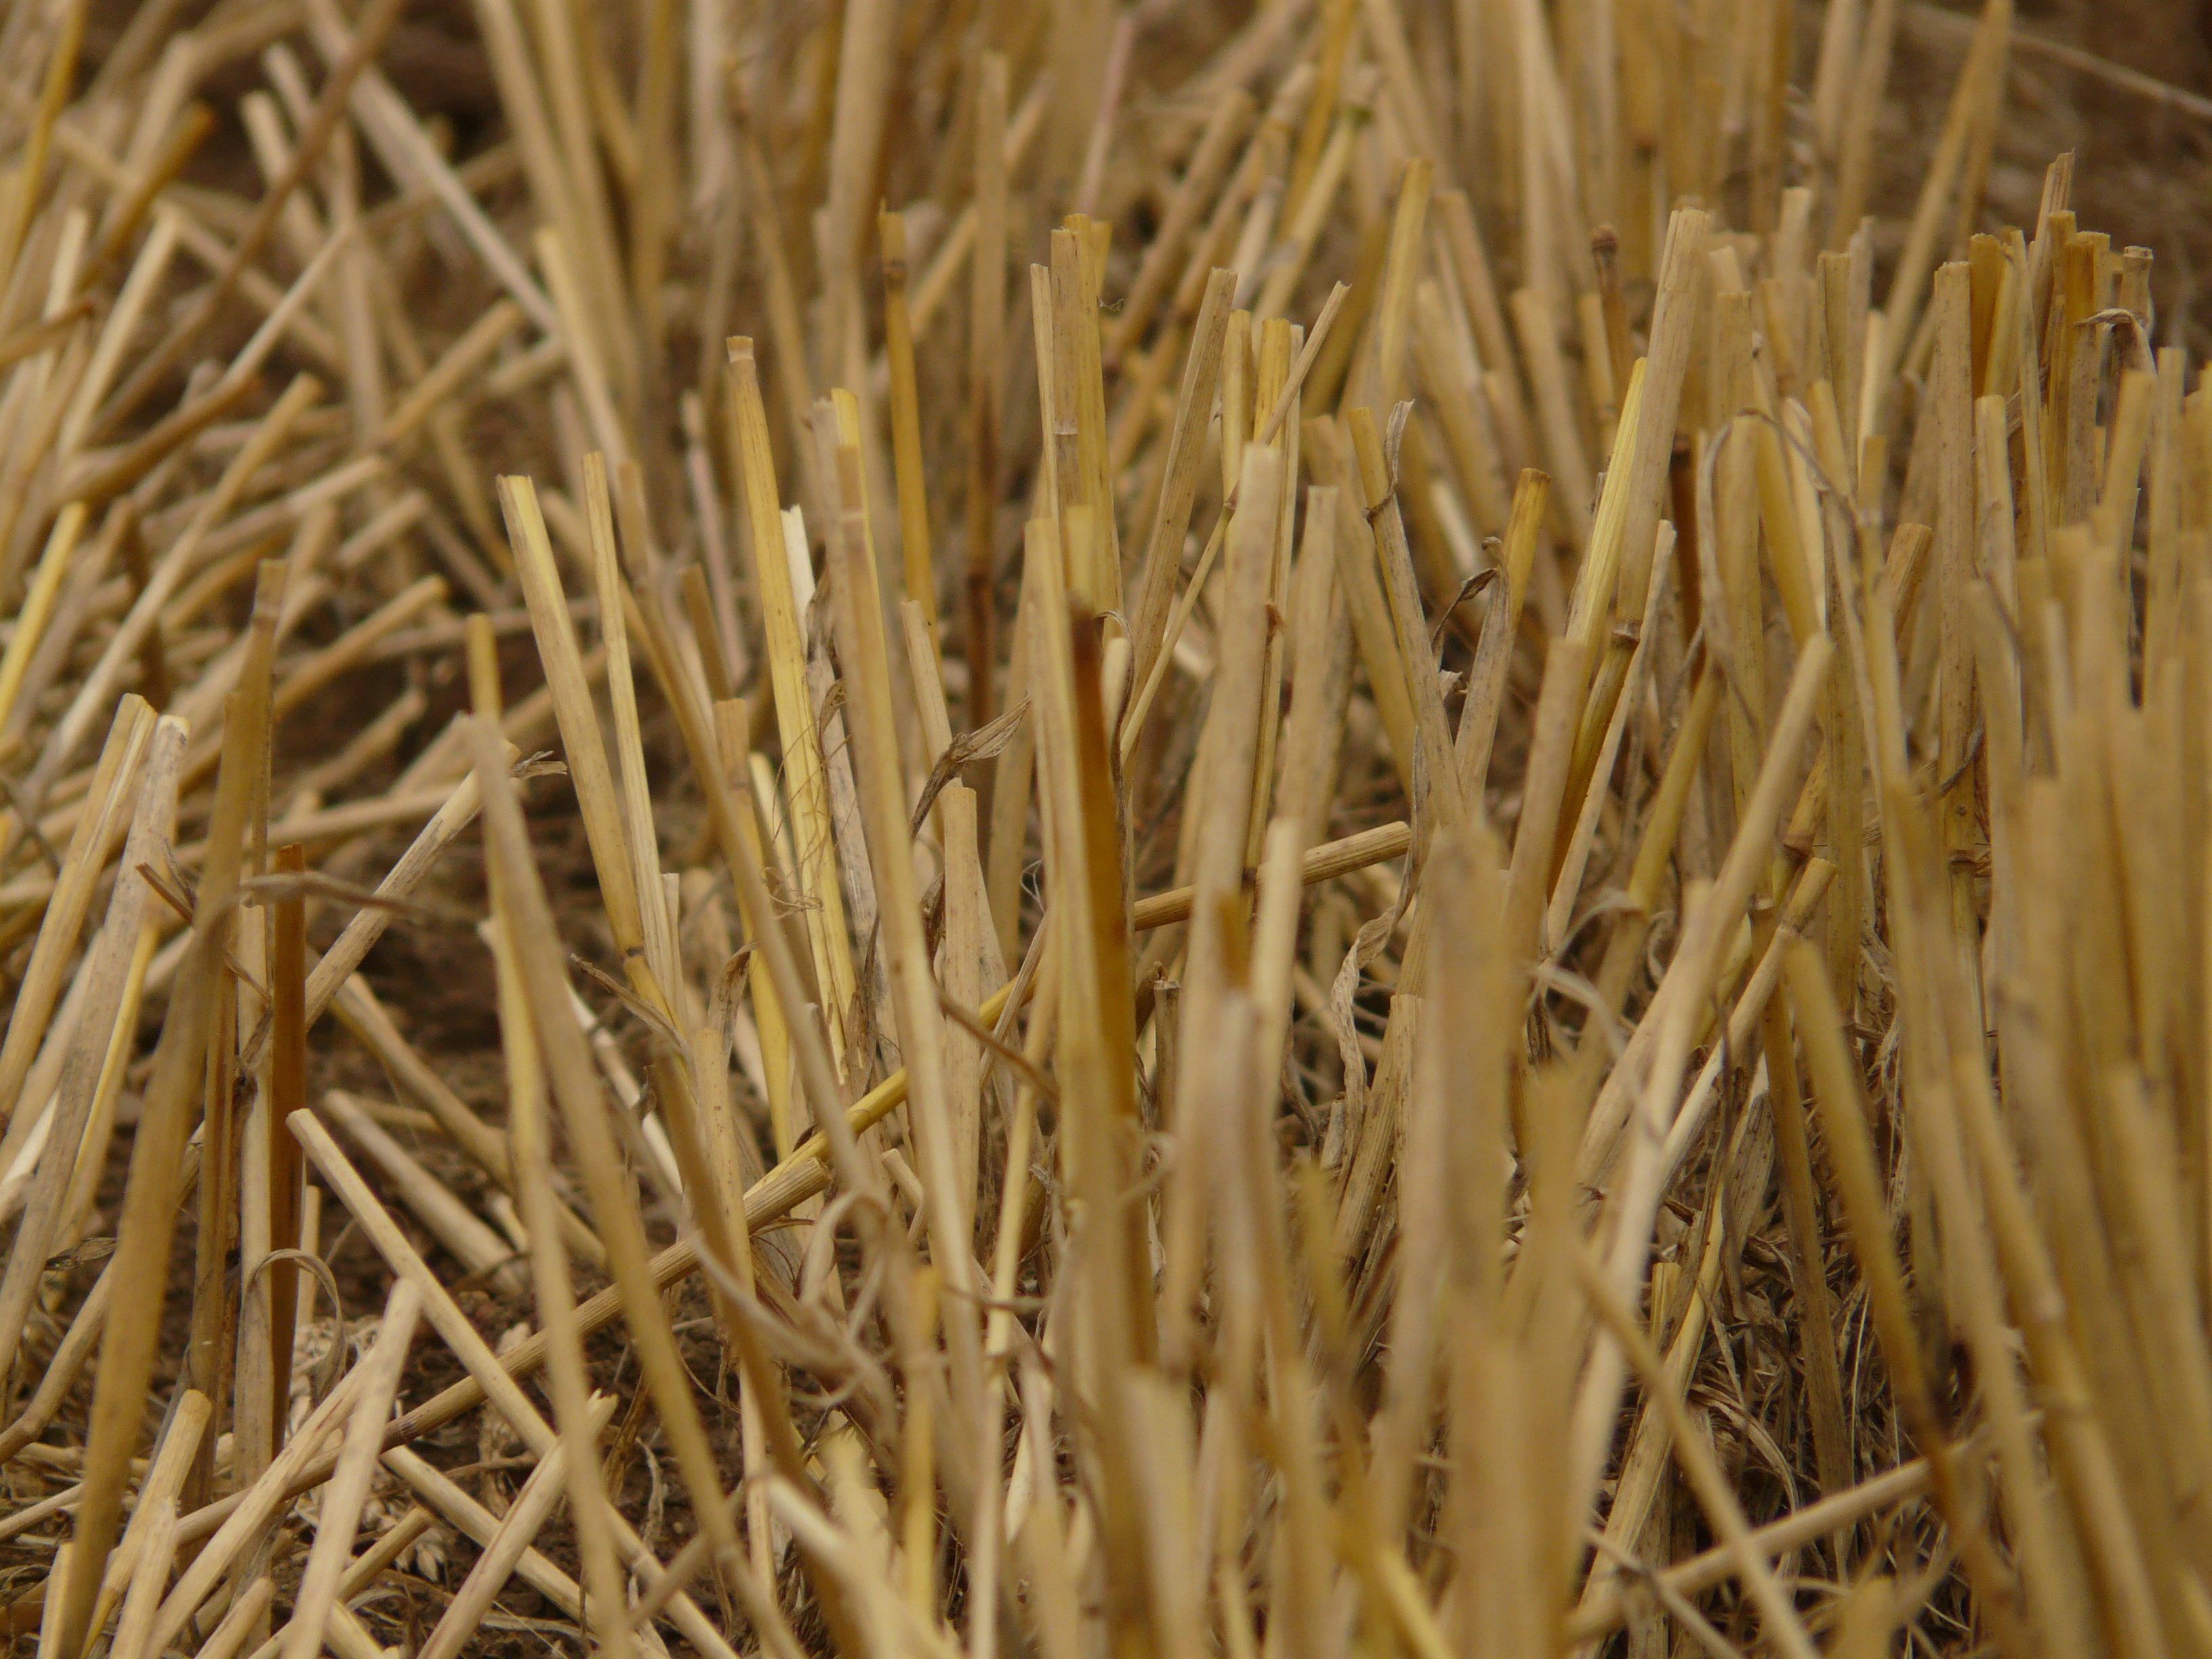
grass, plant, wood, field, barley, wheat, food, harvest, produce, crop, agriculture, cereal, stalk, stubble, straw, rye, cereals, halme, flowering plant, emmer, glean, triticale, hordeum, grass family, plant stem, land plant, einkorn wheat